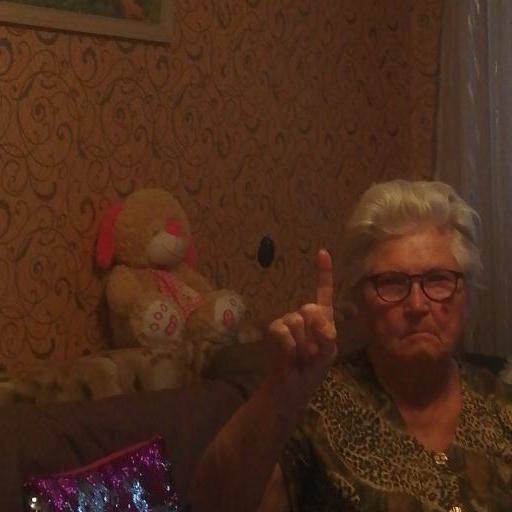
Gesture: one